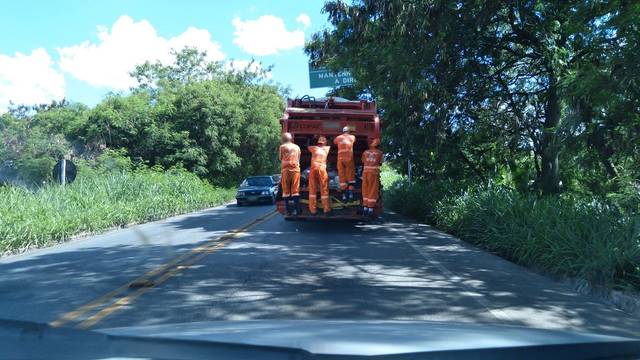
Region: Brazil
Coordinates: -19.865, -43.904